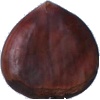
Label: chestnut